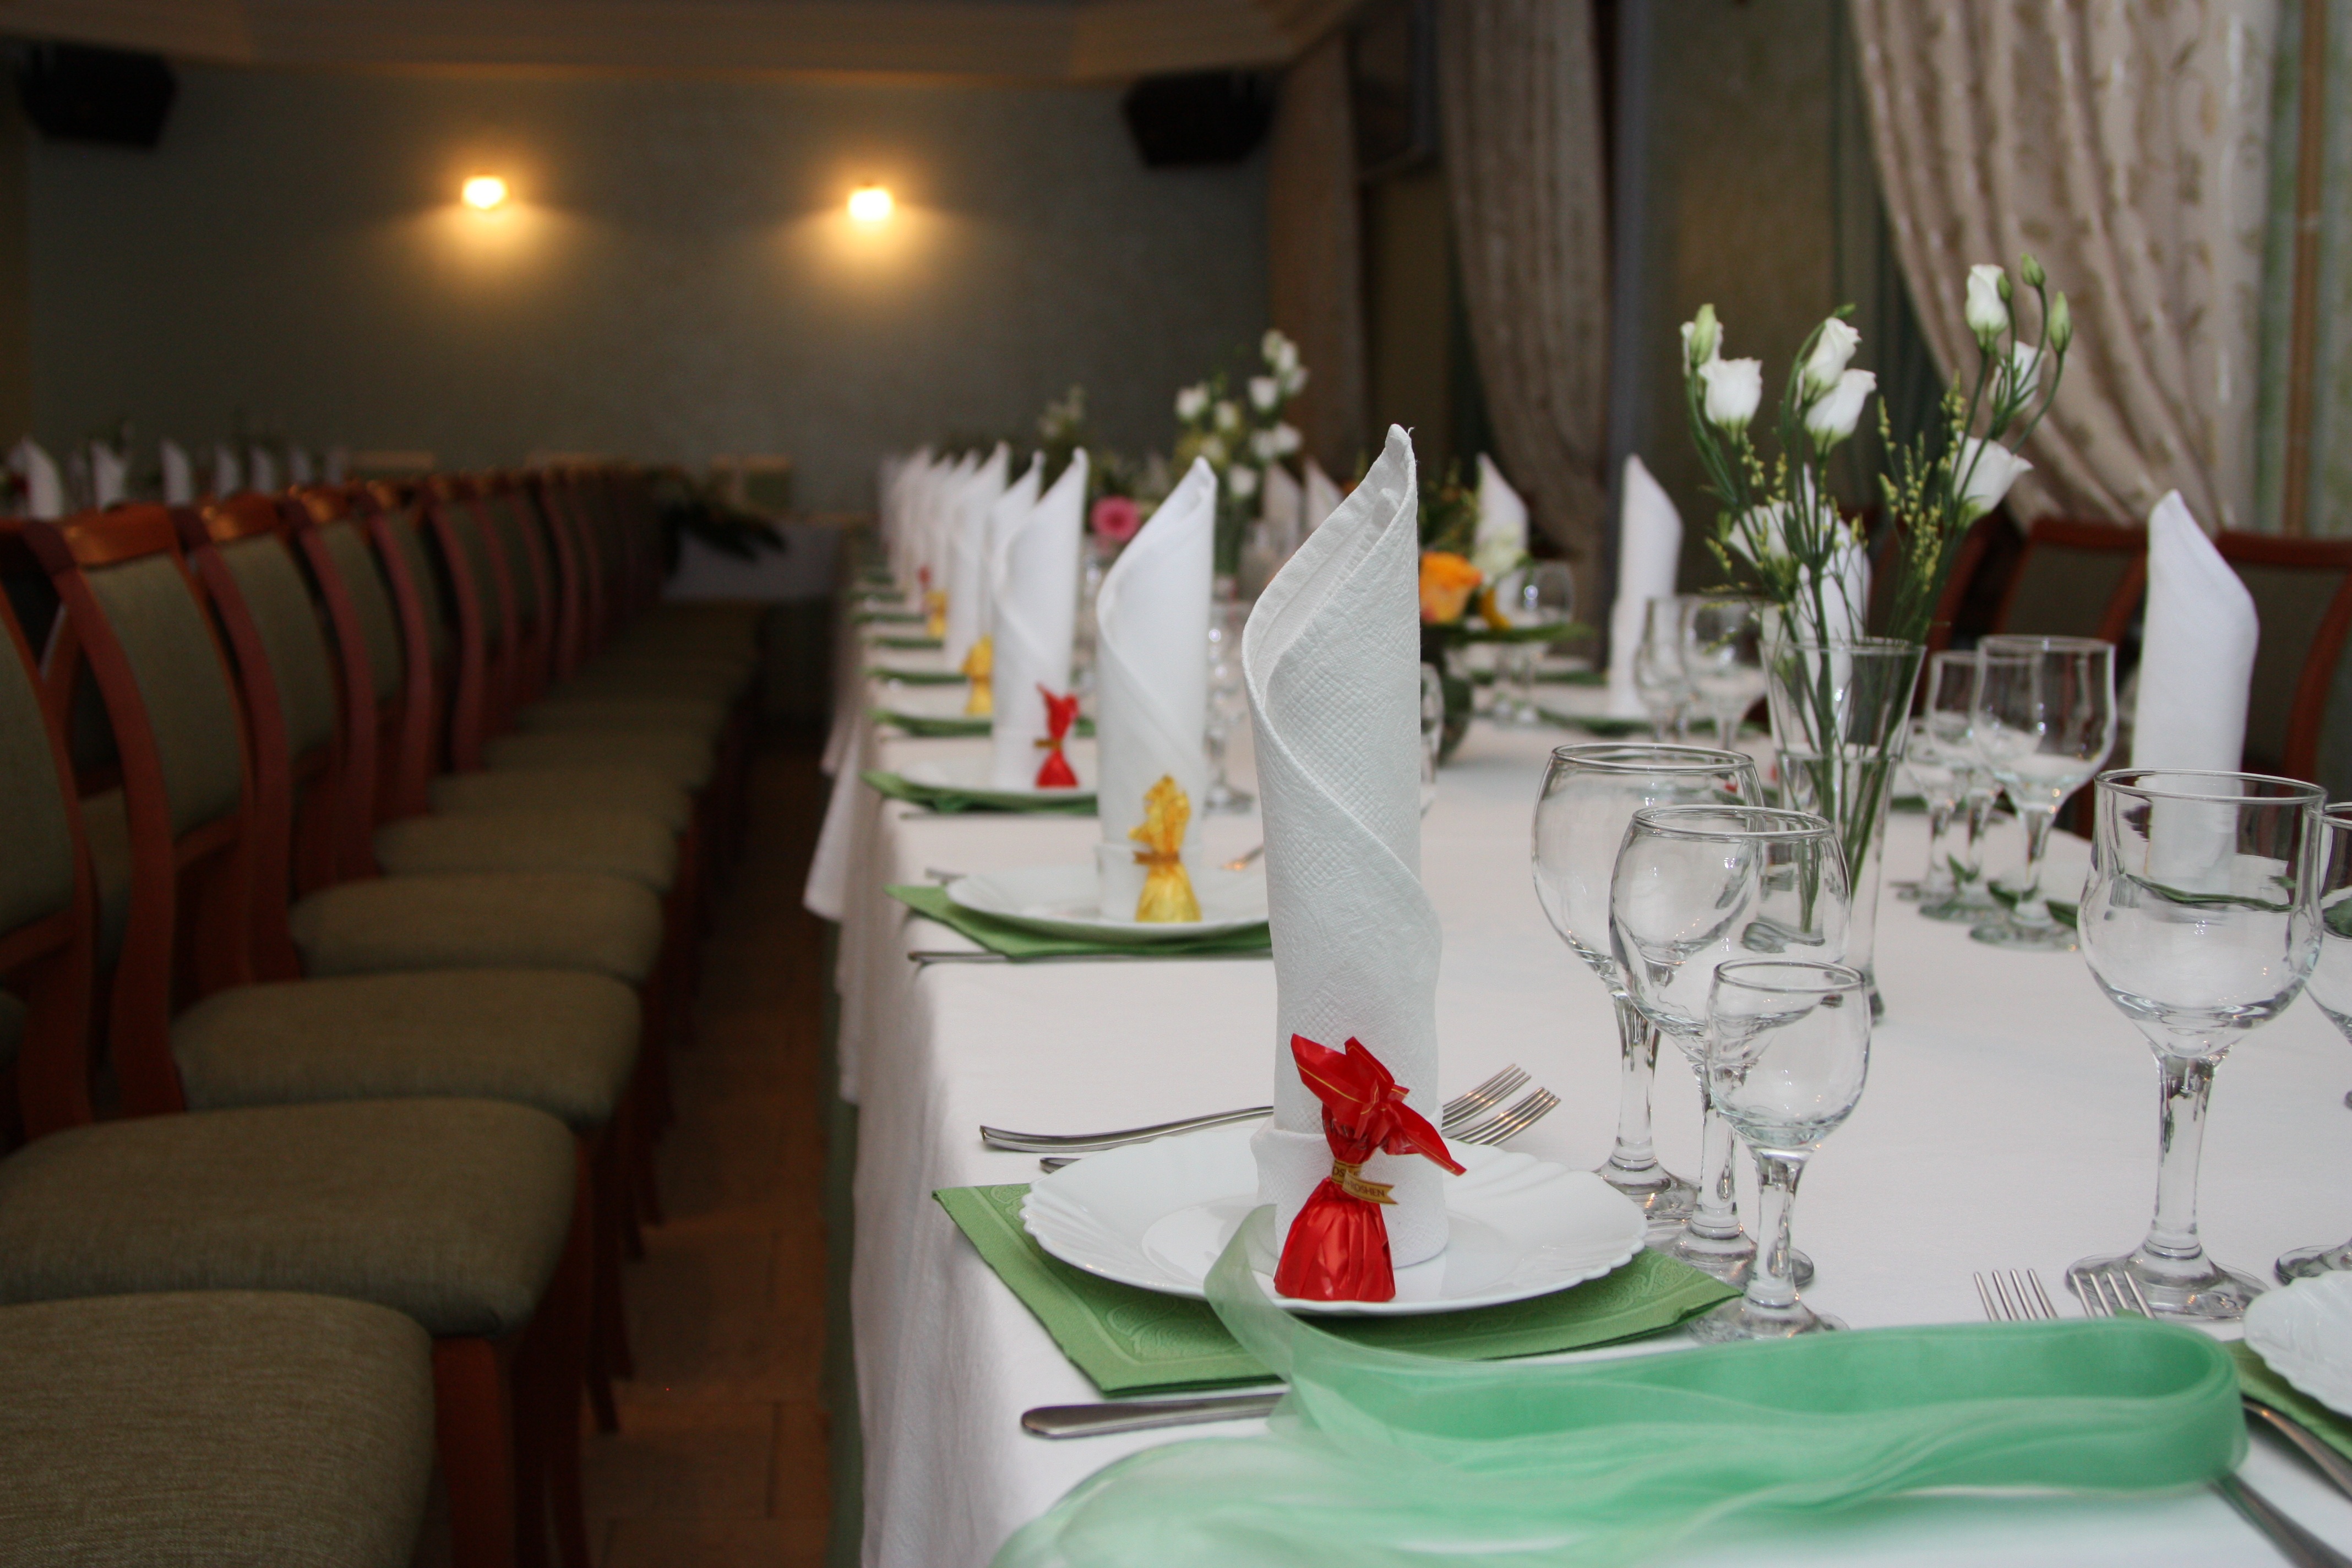
restaurant, meal, laying, party, table setting, banquet, function hall, wedding decor